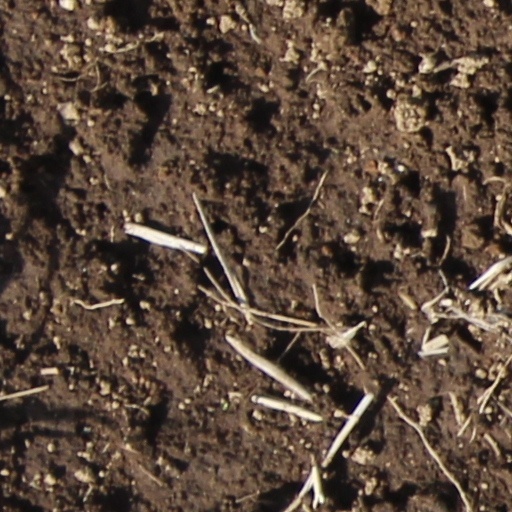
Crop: wheat